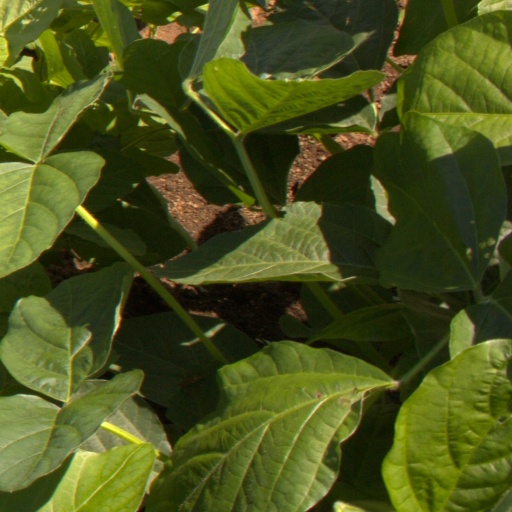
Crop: soybean